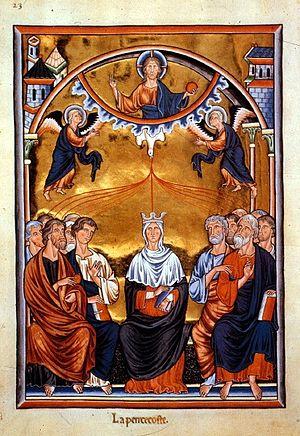
L’enluminure gothique voit le jour en France et en Angleterre, dans les années 1160—1170, alors que les formes romanes restent dominantes en Allemagne jusqu'en 1300 environ. Pendant toute l'époque gothique, la France reste en tête des développements stylistiques de l'enluminure. Lors du passage du gothique tardif à la Renaissance, dans la seconde moitié du XVᵉ siècle, l'enluminure perd son rôle d'art majeur à la suite du développement de l’imprimerie.
Une Église est une communauté locale et l'organisation qui regroupe les chrétiens.